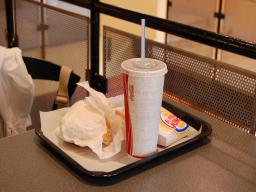
Label: Background_without_leaves